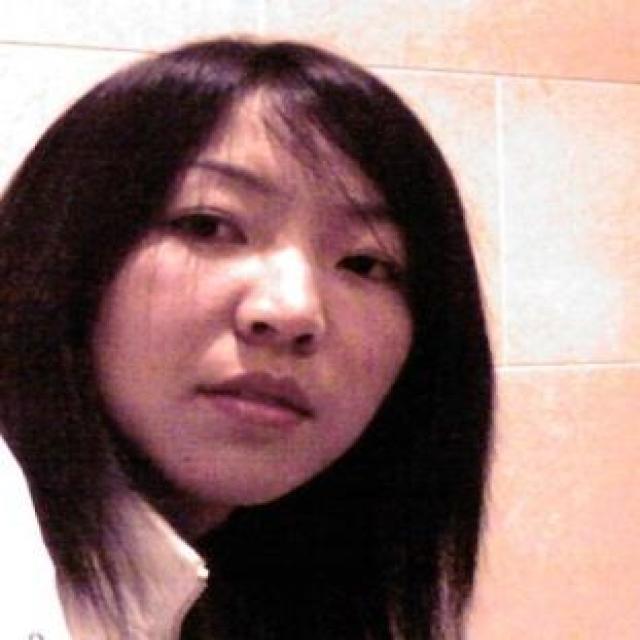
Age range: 21-44